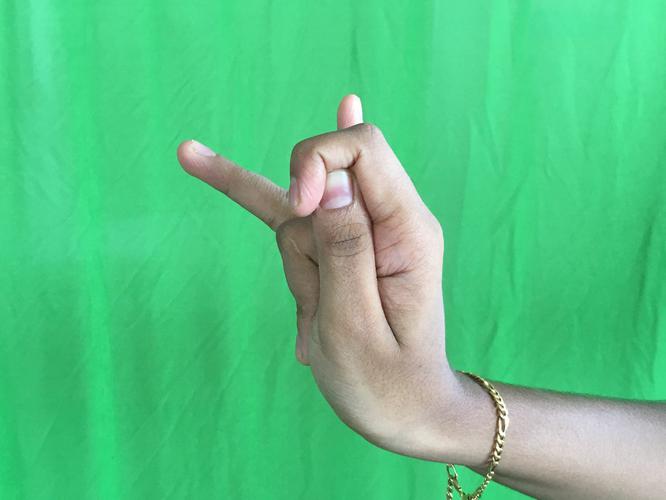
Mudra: Katakamukha_3
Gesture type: single_hand